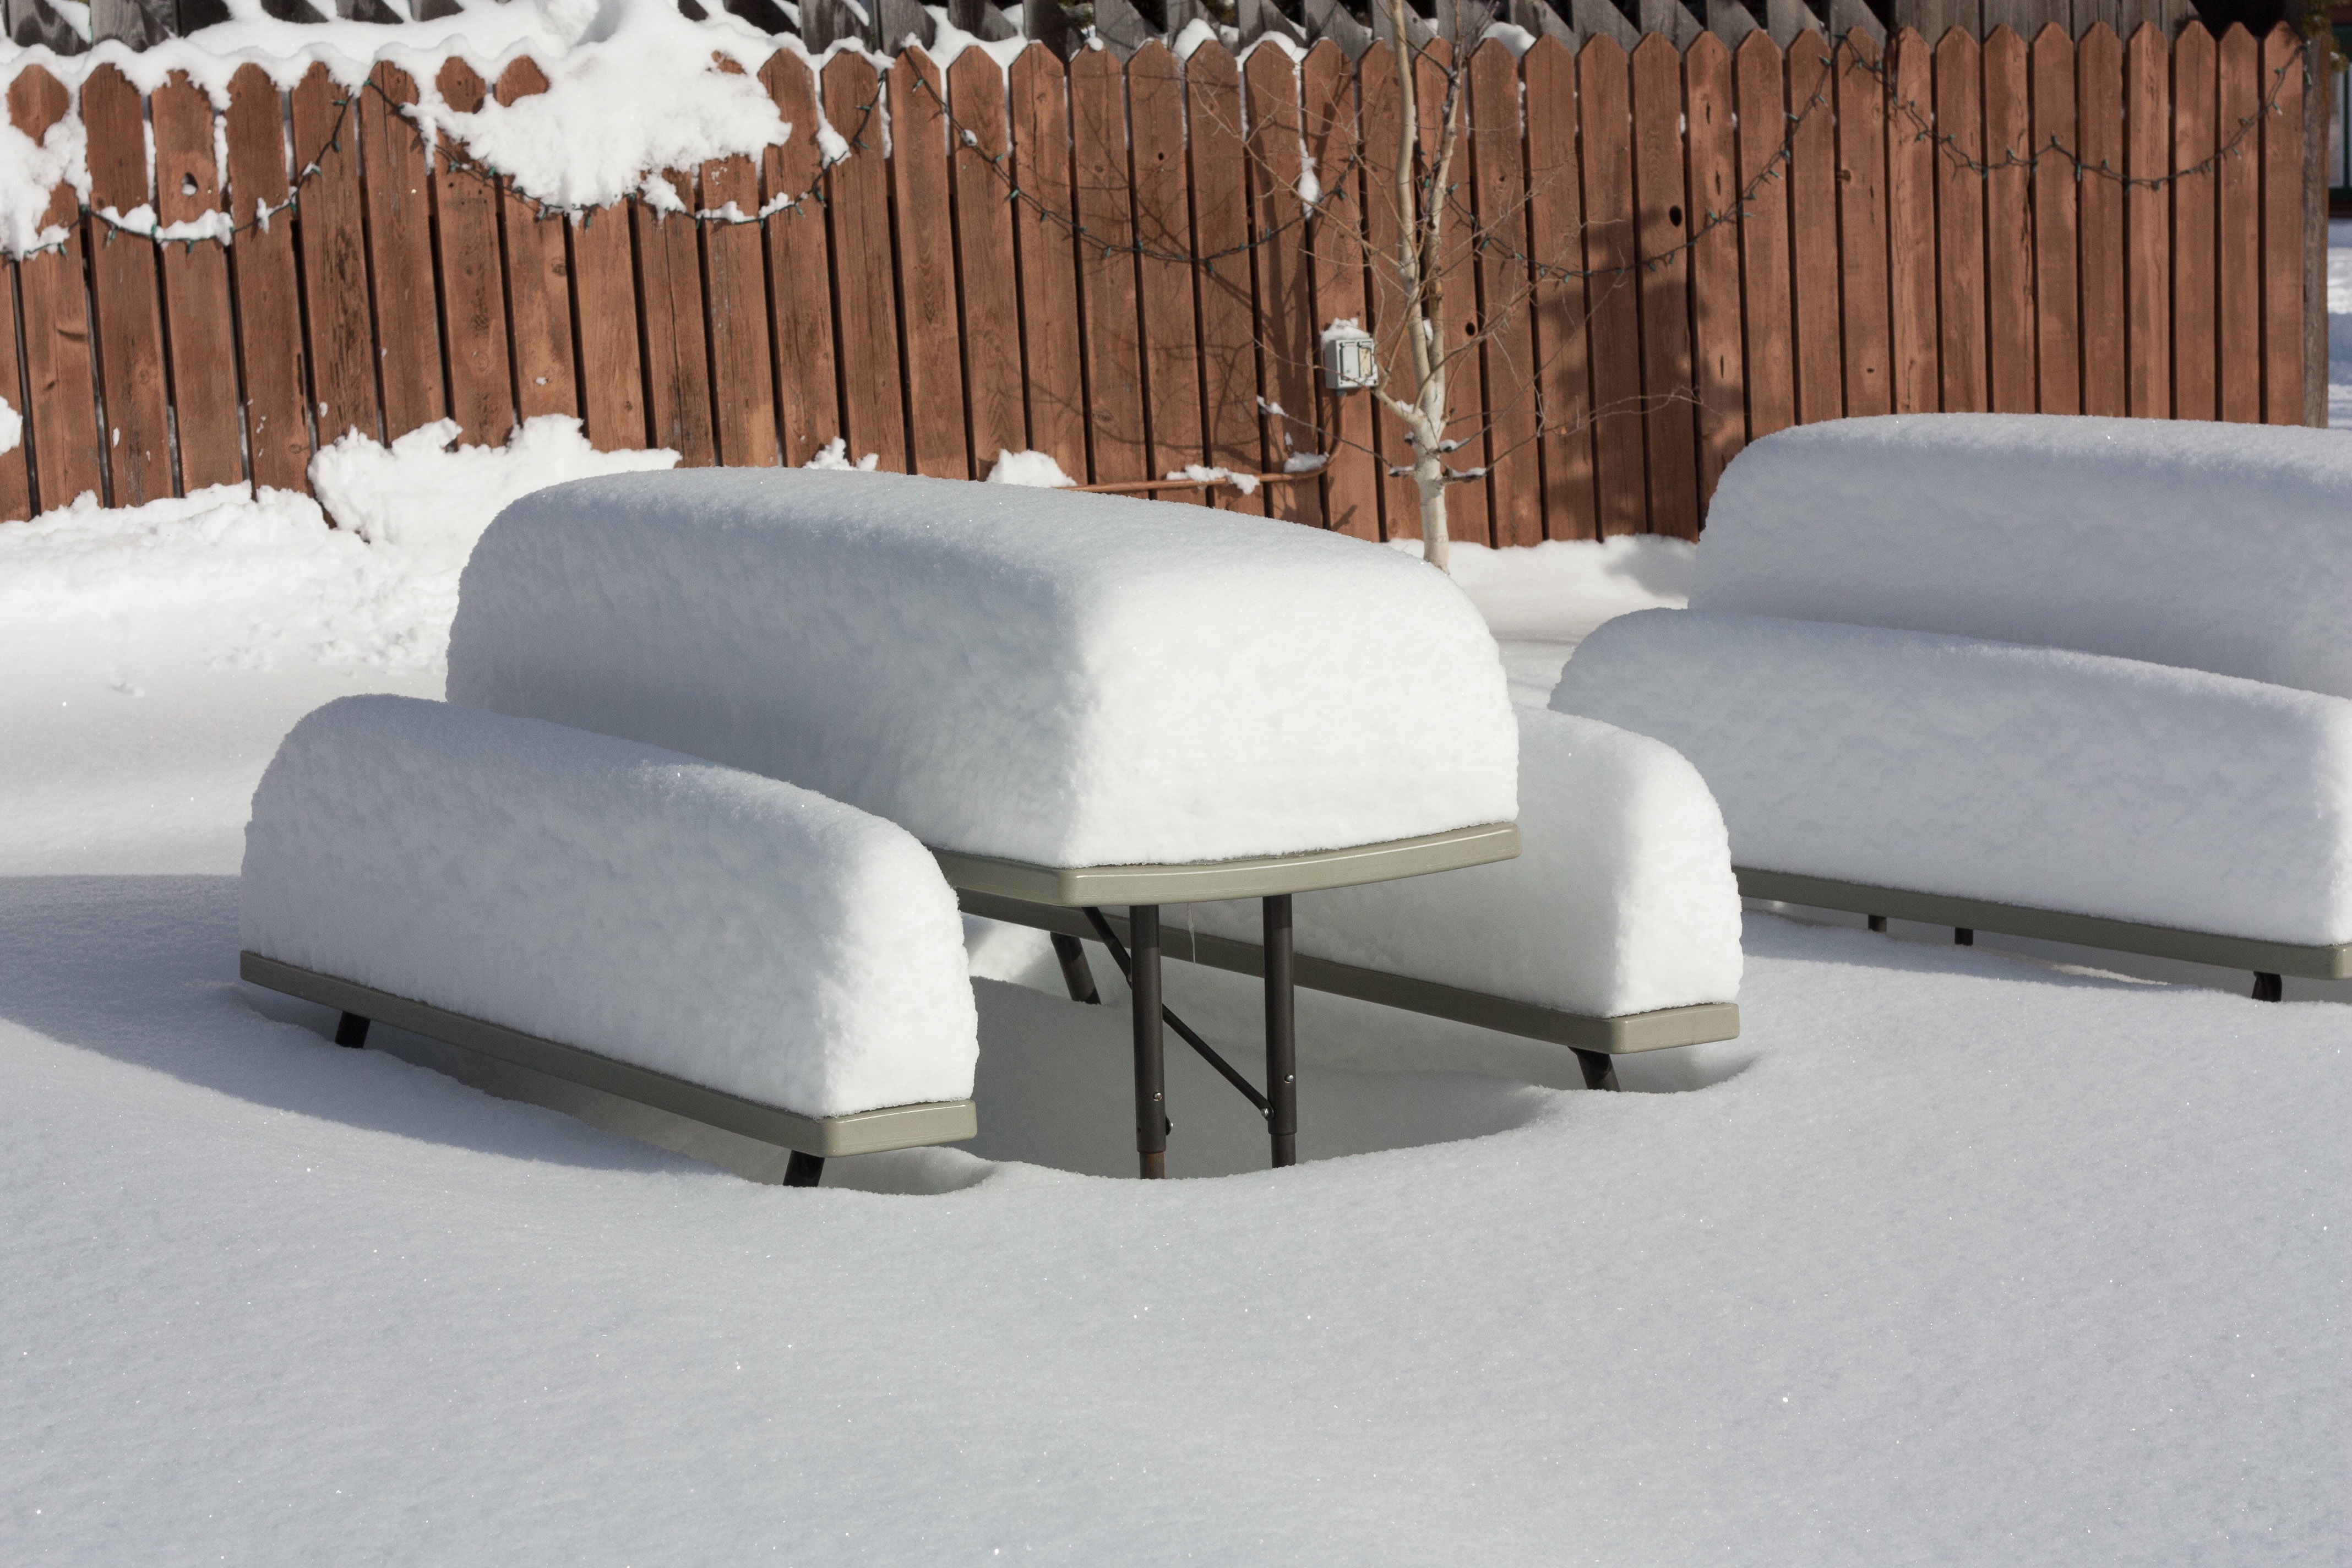
table, snow, wood, white, chair, floor, weather, furniture, couch, bed, bed frame, studio couch